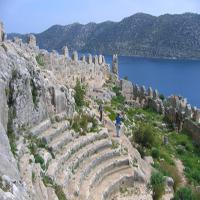
Weather: sun or clear